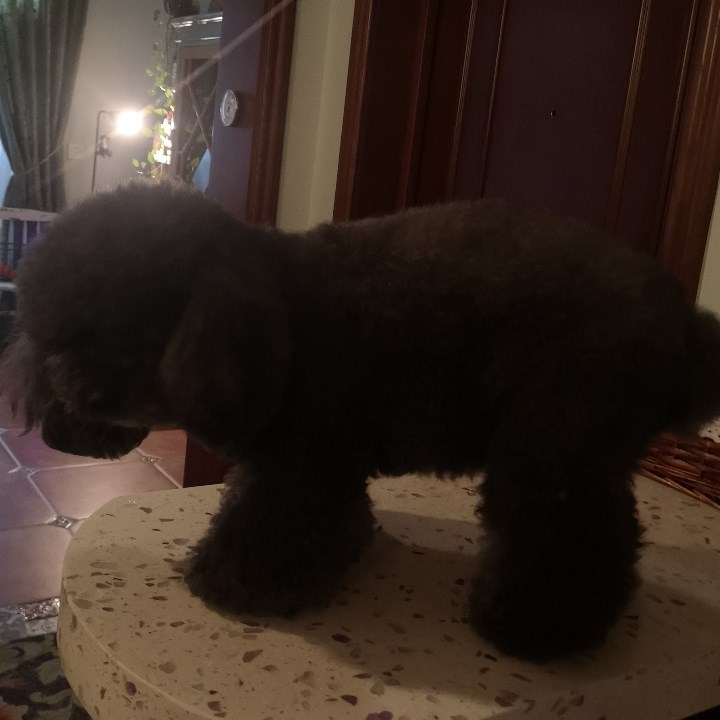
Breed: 2925-n000114-toy_poodle